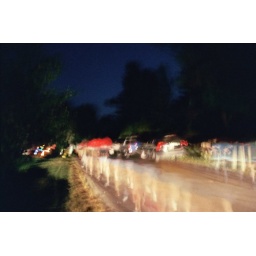
people walking home after the fireworks over the lake